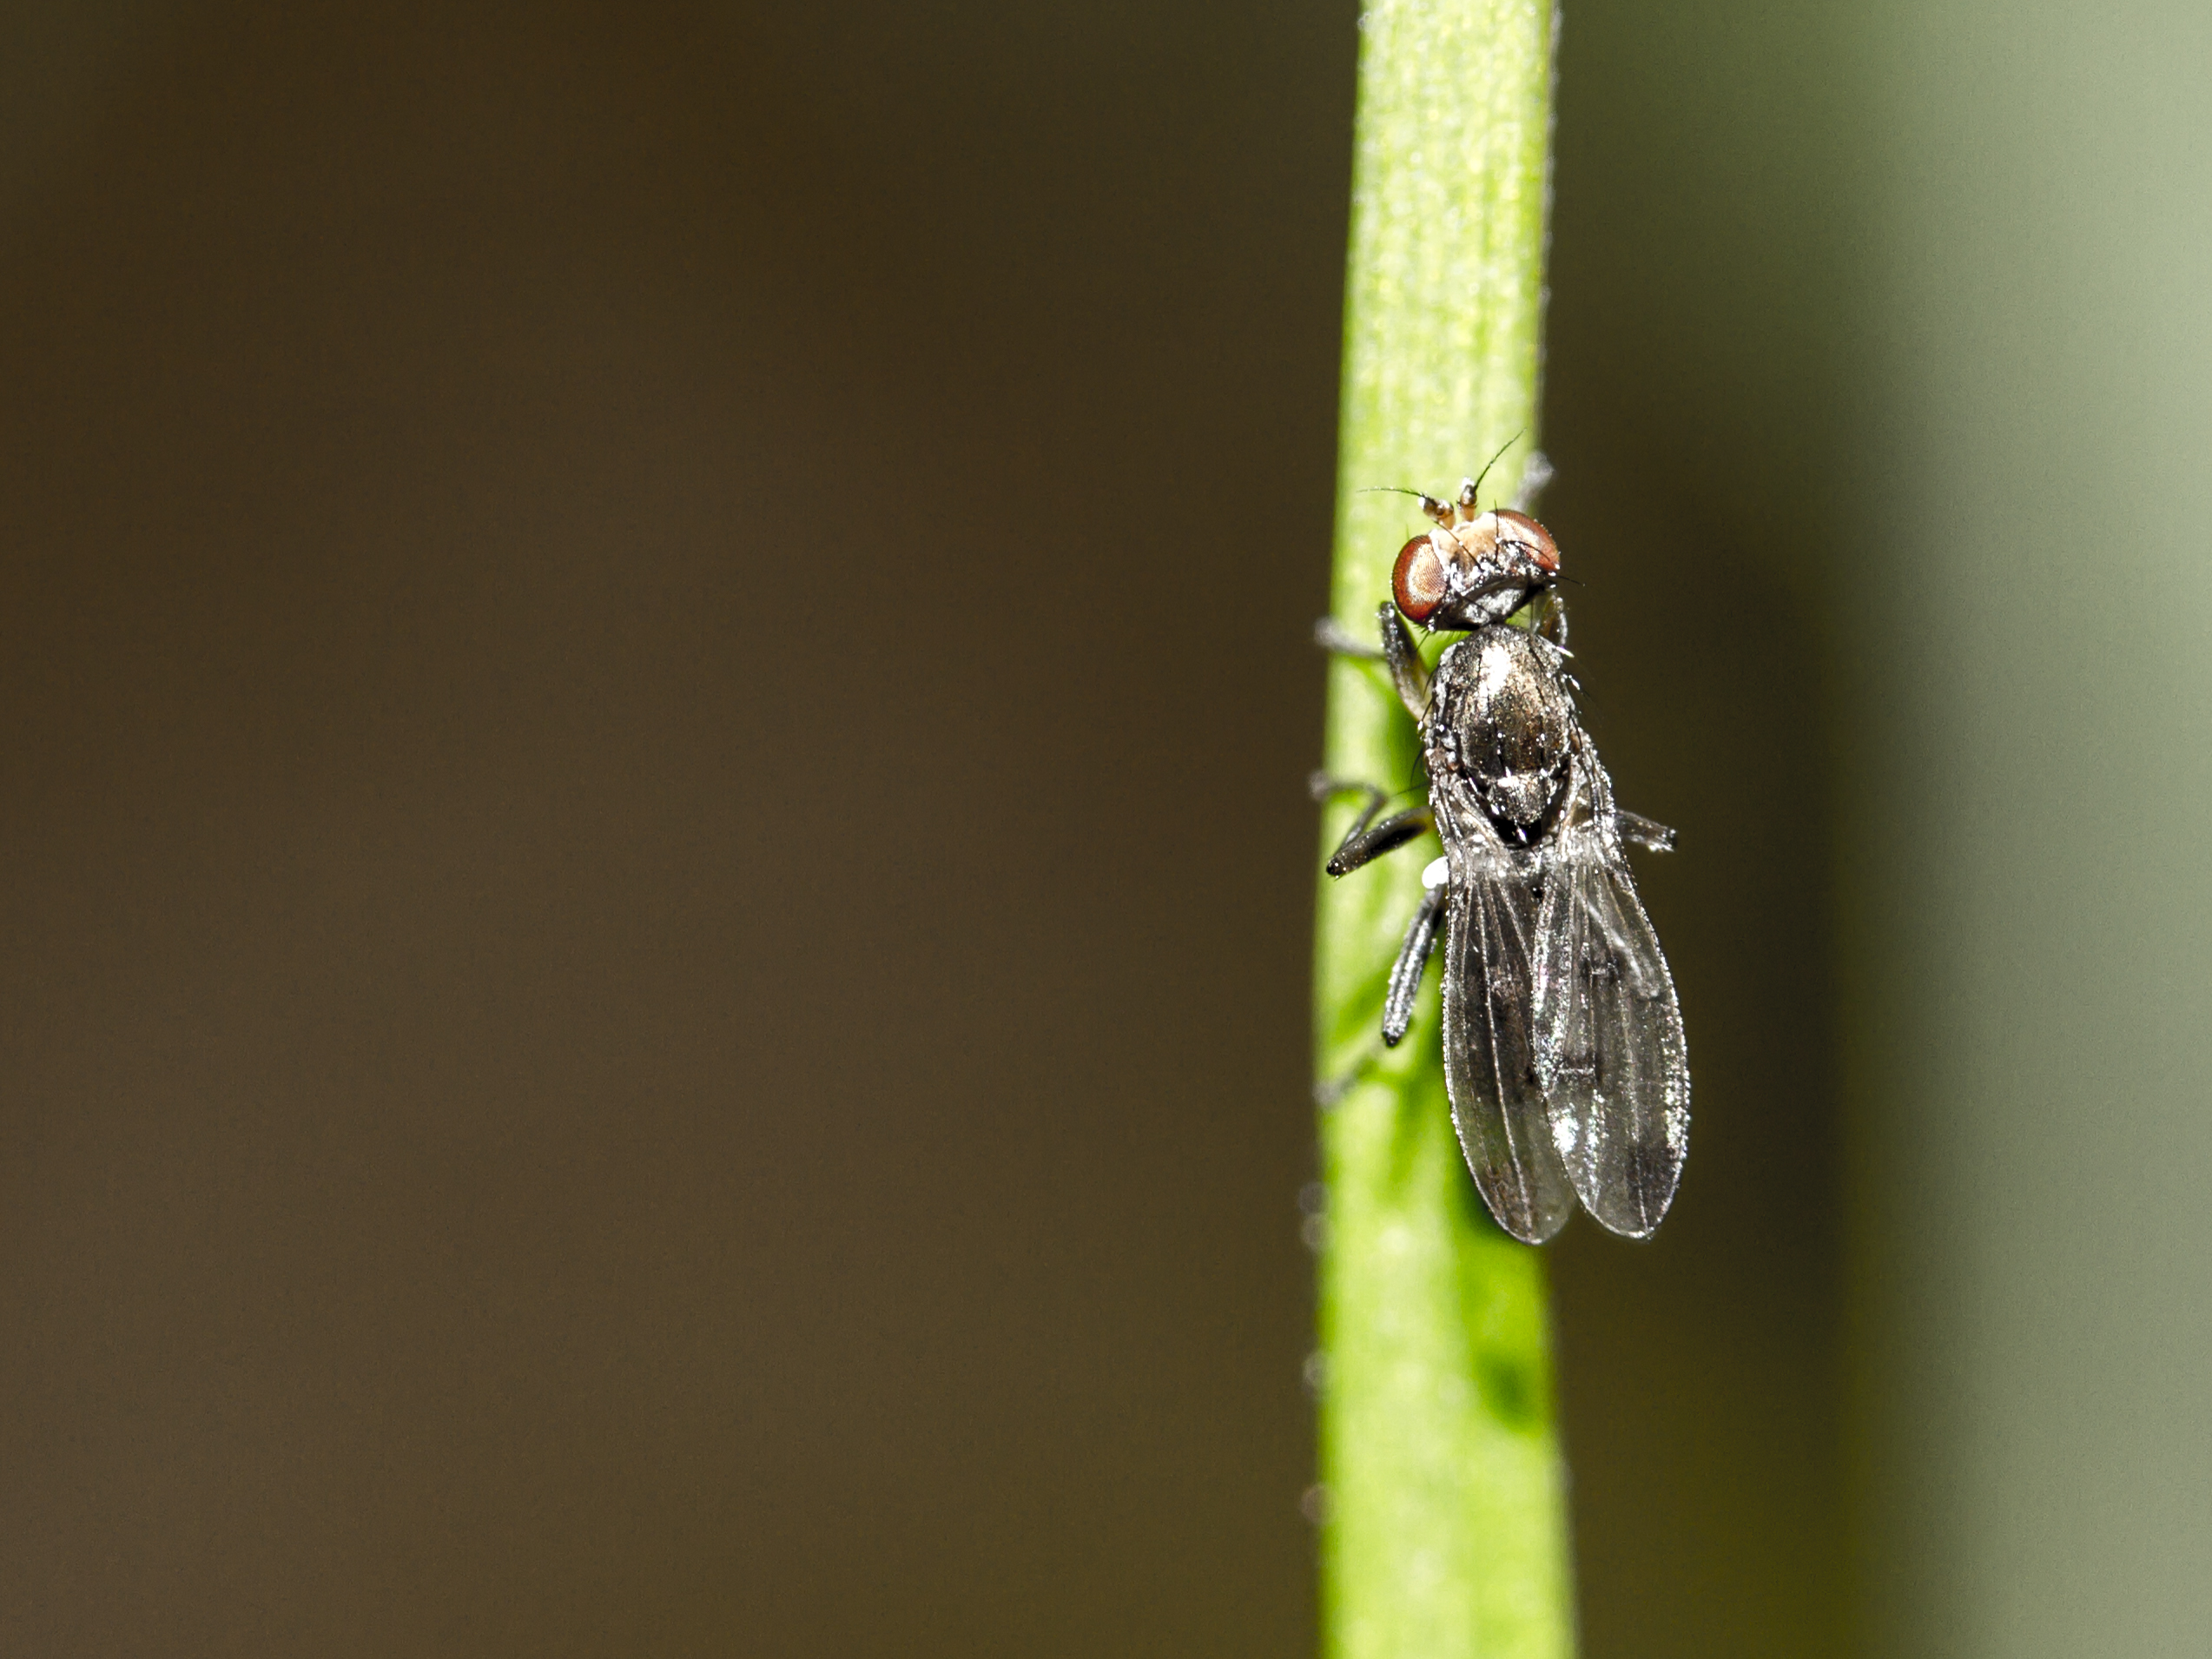
photography, fly, green, insect, fauna, invertebrate, close up, uk, dragonfly, damselfly, peterborough, macro photography, arthropod, plant stem, dragonflies and damseflies